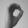
ASL letter: O